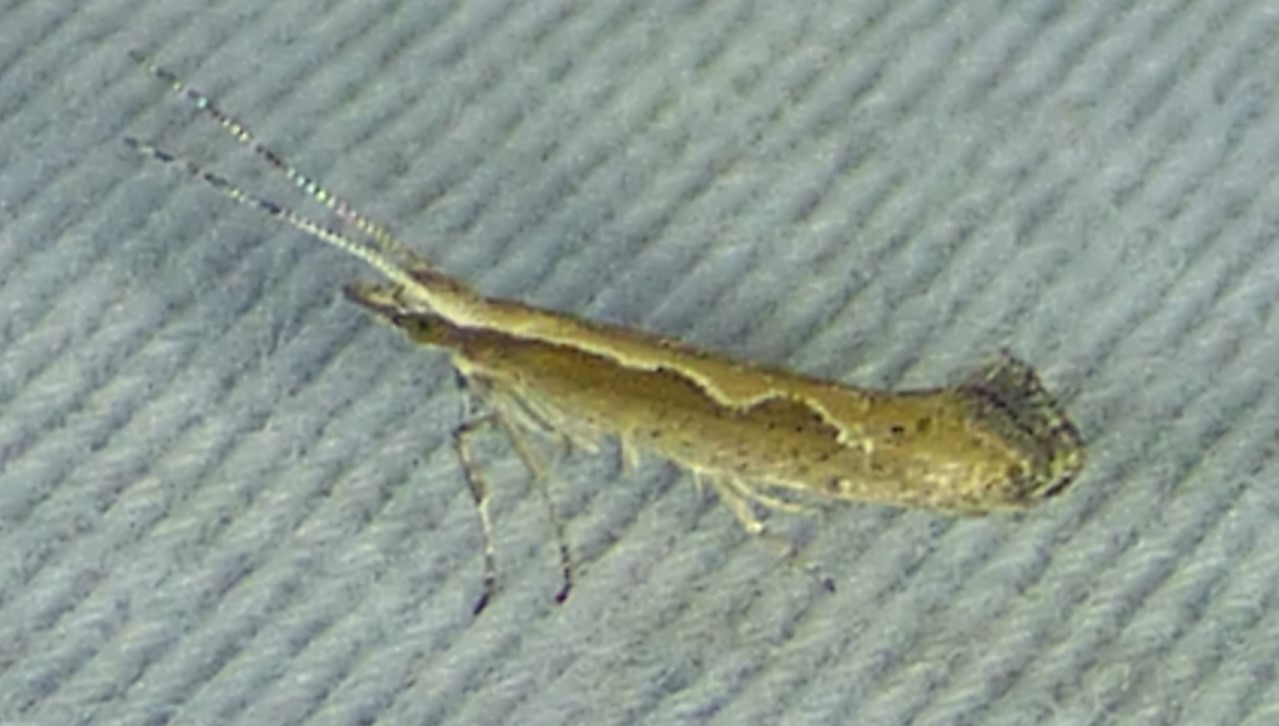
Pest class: diamondback_moth